Fingerboard (skateboard)

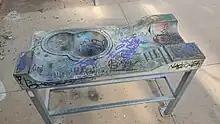
Fingerboard skatepark in Ghent (Belgium)

In 1999, fingerboarding was popular in Europe, Asia, and the United States. Although fingerboarding originated in the United States, it gained popularity in Eastern Europe. Fingerboarding evolved from a hobby to a lifestyle for some people. Fingerboarders had regular contests, fairs, workshops and other events. Examples include FastFingers and FlatFace Rendezvous. Fingerboard-product sales were estimated at $120 million for 1999.